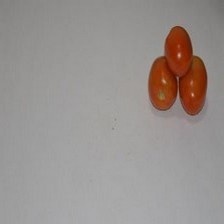
Label: tomato